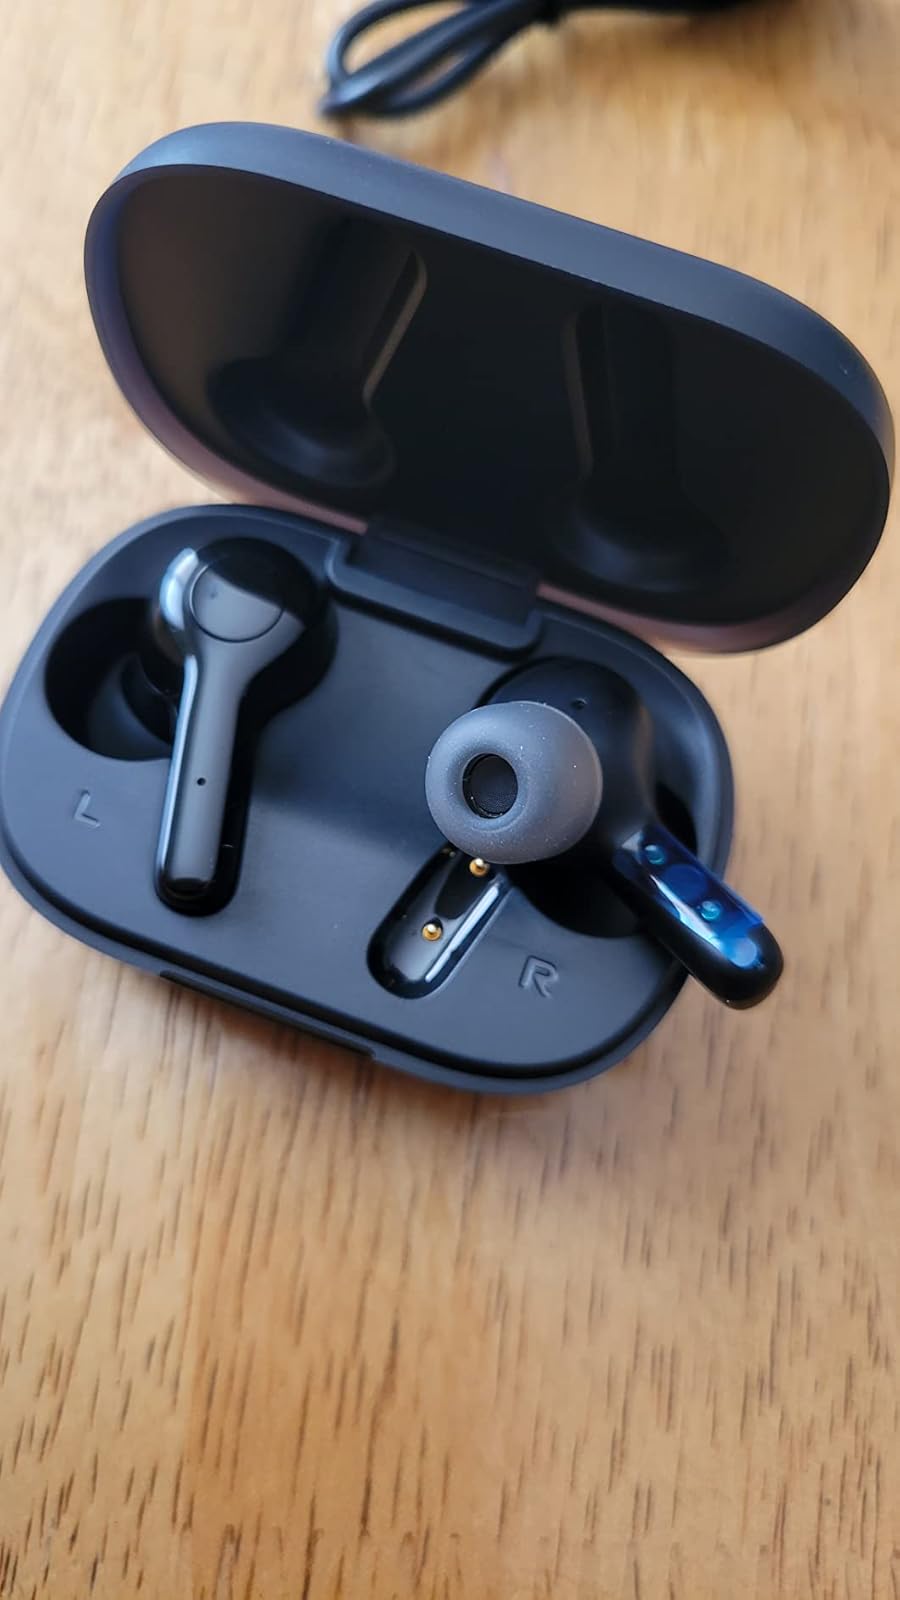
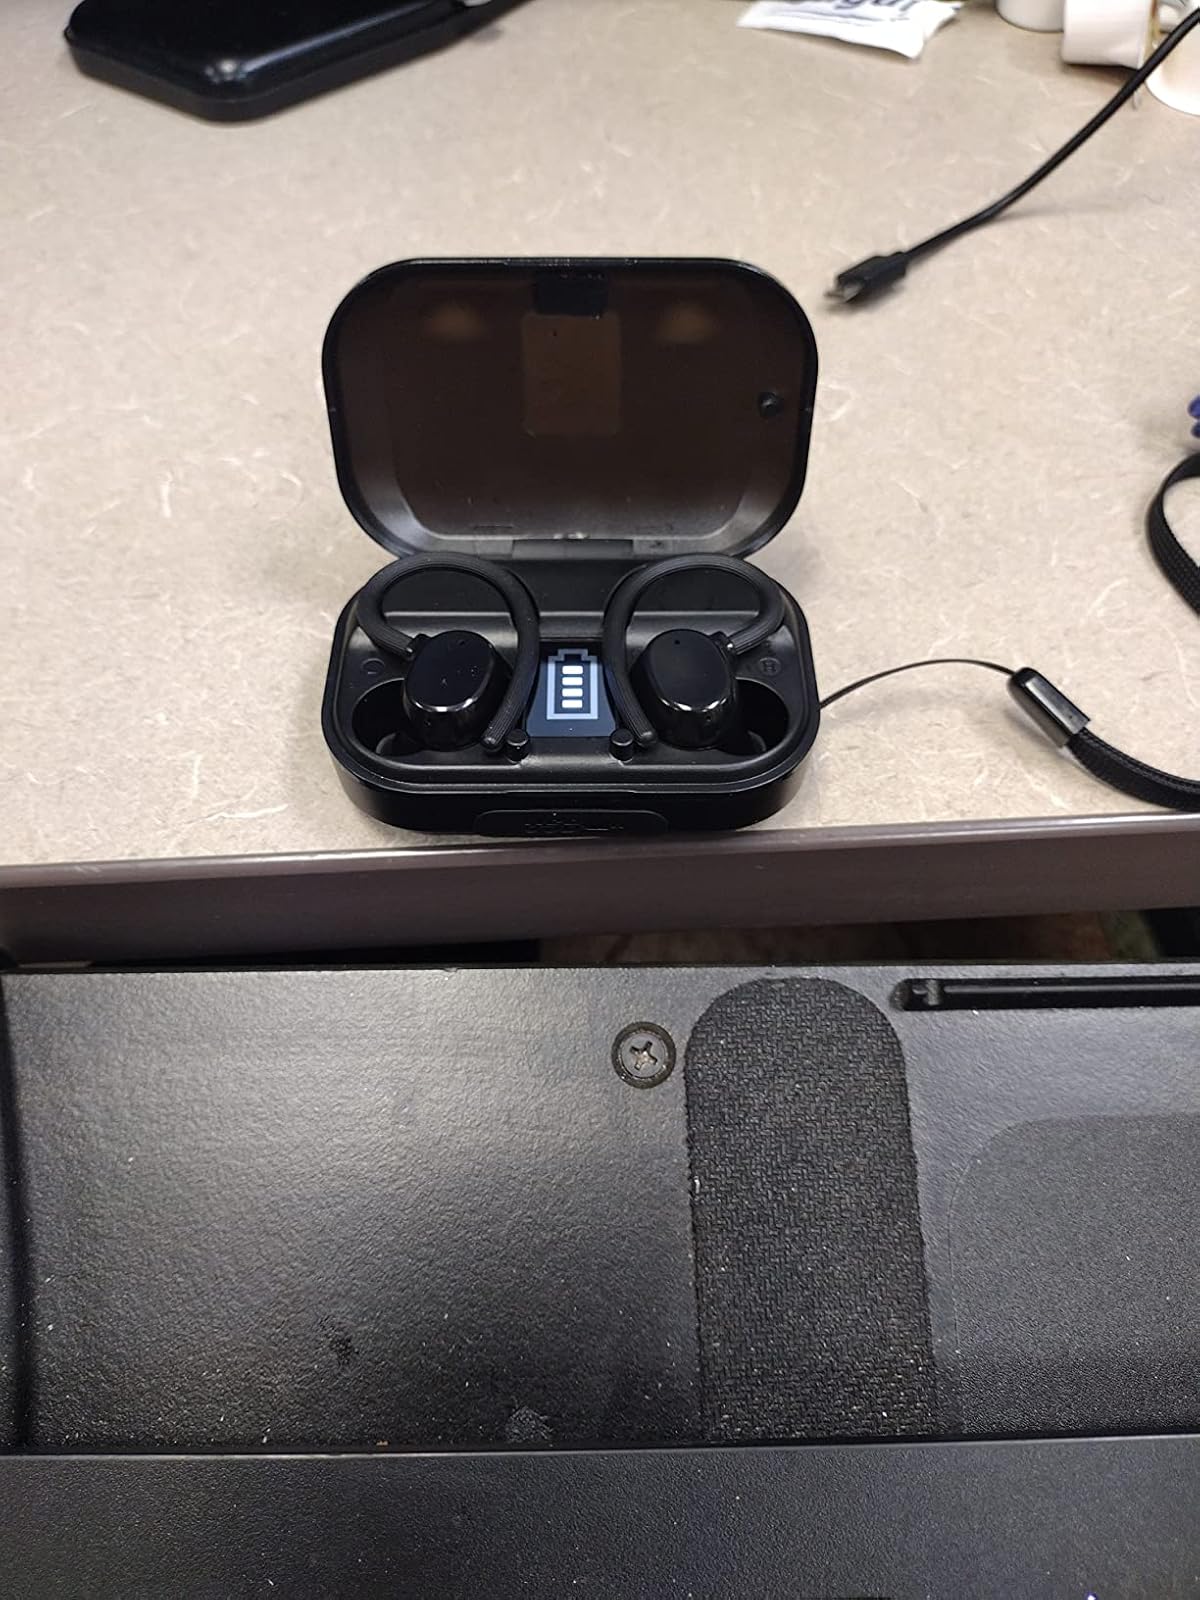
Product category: earbuds
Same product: no